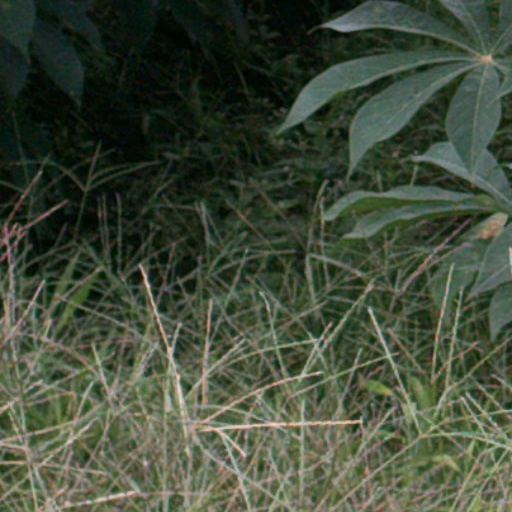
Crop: cassava